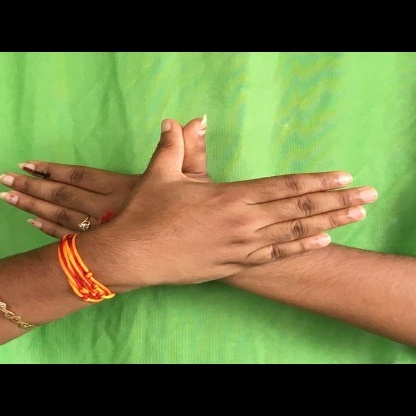
Mudra: Garuda